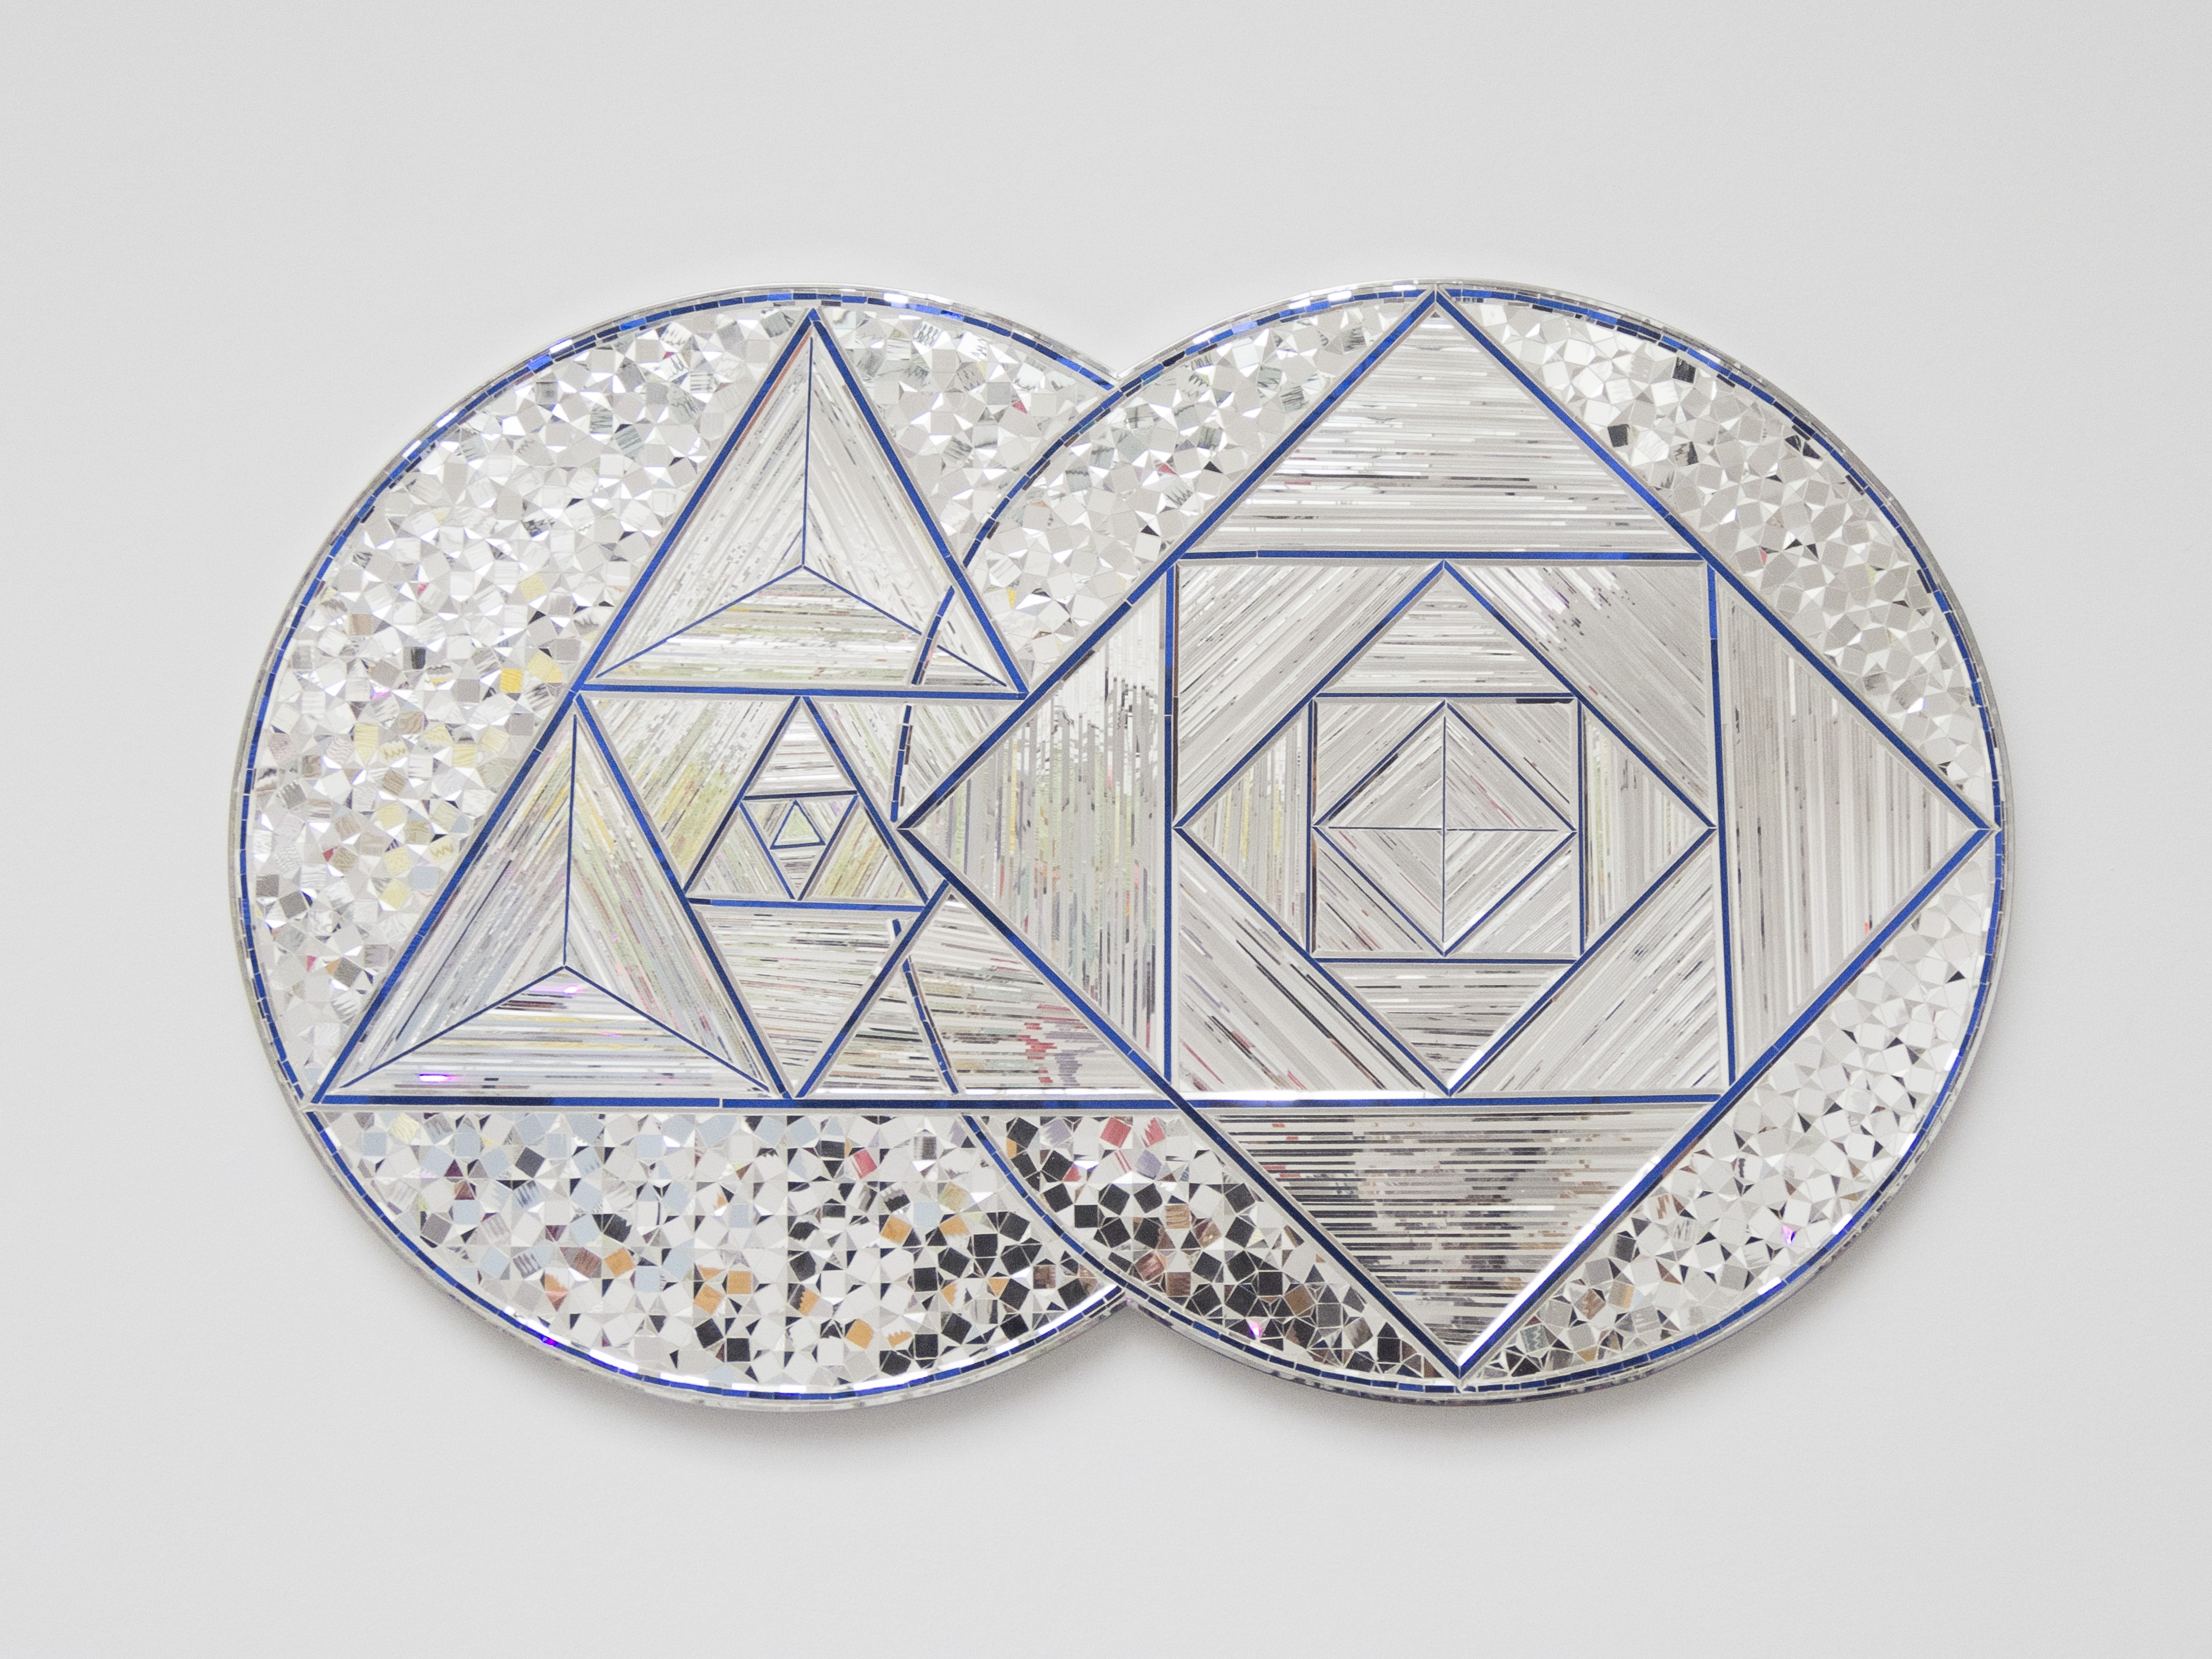
glass, pattern, museum, modern, circle, jewellery, art, sketch, drawing, symbolism, mirror, shape, mirroring, viewing, applied, graphically, dishware, fashion accessory